Bryan Park (Richmond, Virginia)

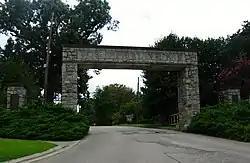
The gateway to Joseph Bryan Park

Joseph Bryan Park, also known as Bryan Park, is a public park in the city of Richmond, Virginia. The park memorializes Joseph Bryan (1845–1908), the founder and publisher of the "Richmond Times-Dispatch" newspaper. The land was given to the city in 1910 by Bryan's widow, Belle Stewart Bryan, and her family. It contains a network of hiking/biking trails and is open daily without charge.